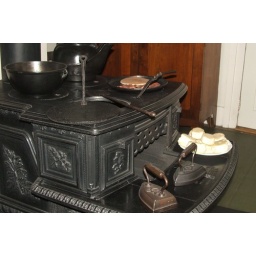
kitchen stove by kirk